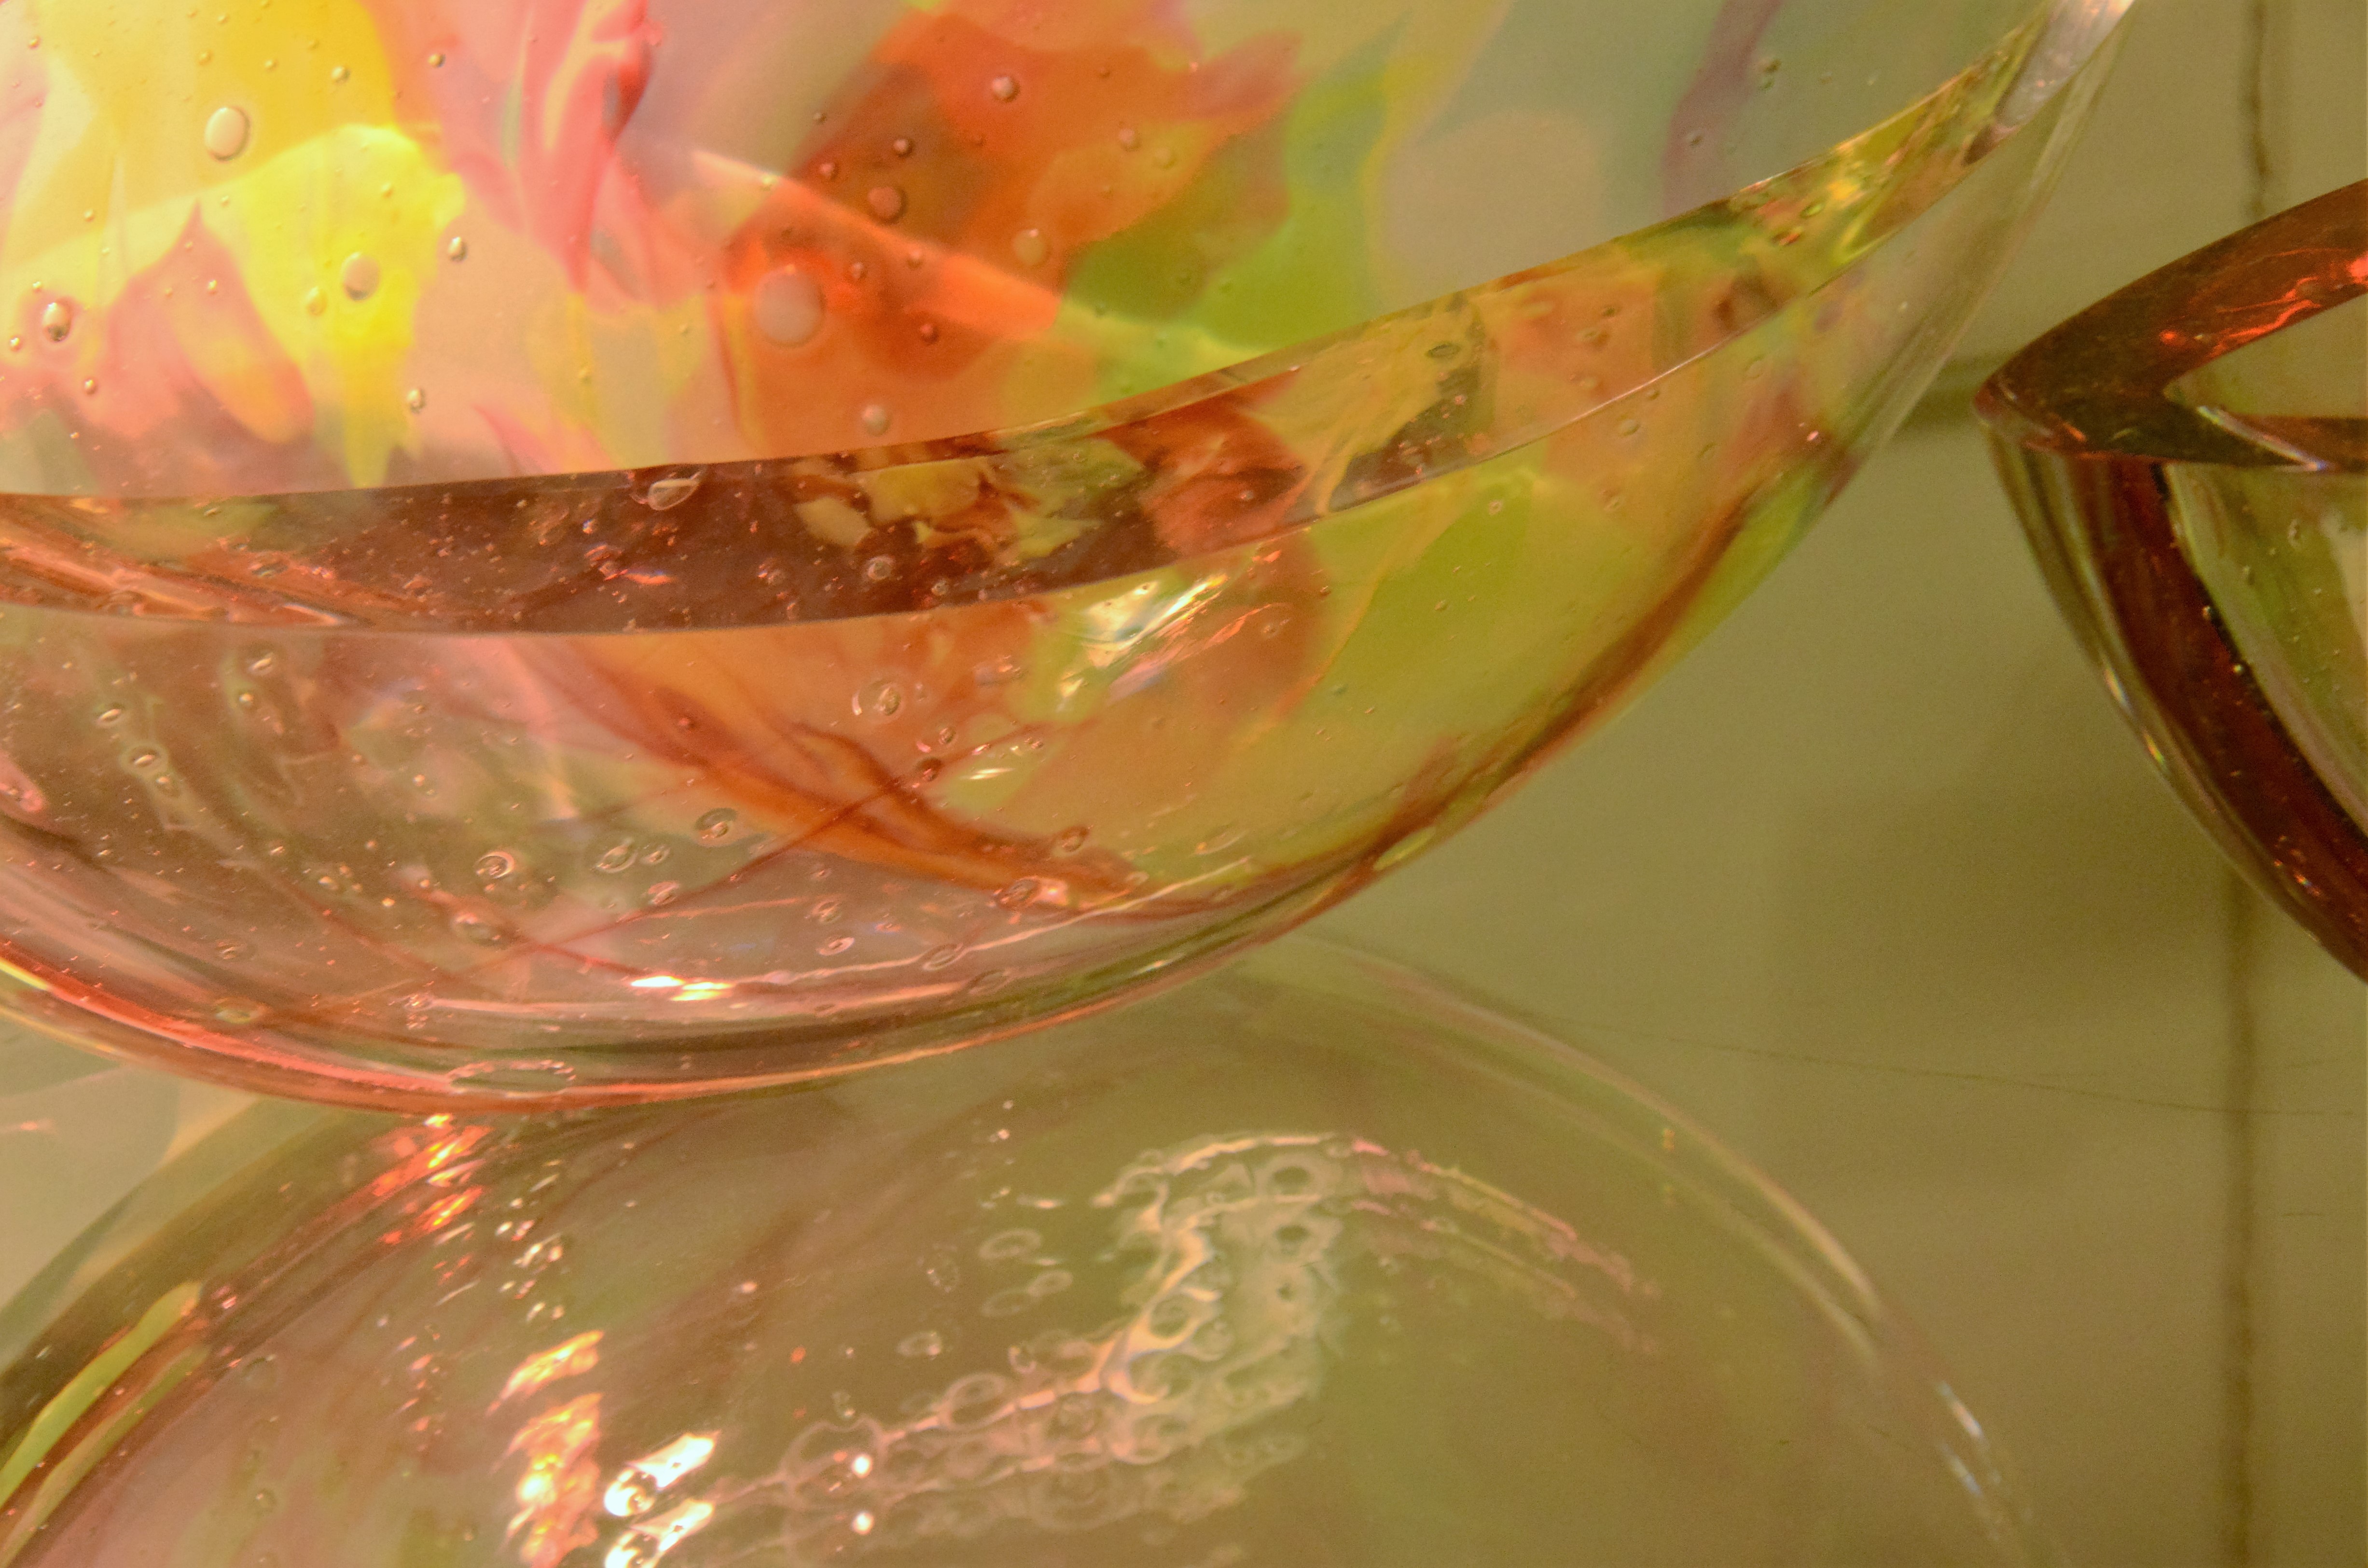
abstract, flower, petal, glass, decoration, drink, wine glass, art, come, macro photography, stemware